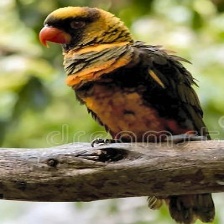
Species: DUSKY LORY
Scientific name: PSEUDEOS FUSCATA
ImageNet parent category: lorikeet